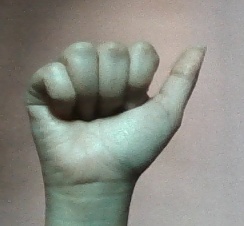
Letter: dhad